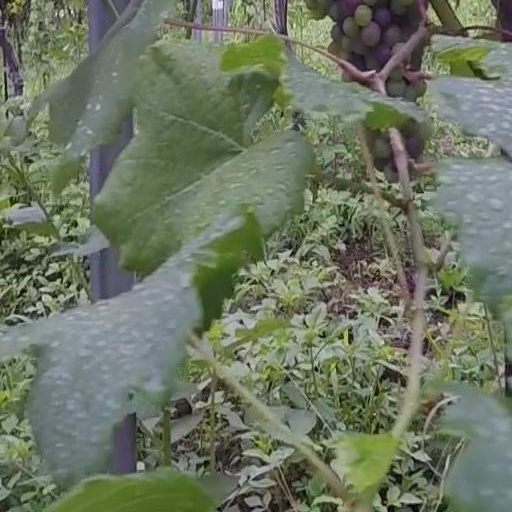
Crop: grape